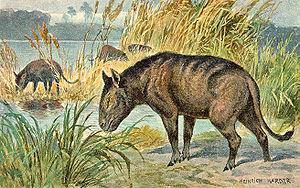
Merycoidon culbertsoni est une espèce éteinte de mammifères artiodactyles.
Merycoidodon est un genre éteint d’herbivores terrestres de la famille des Merycoidodontidae, vivant en Amérique du Nord de l'Oligocène au Miocène inférieur, entre environ – 34 millions d’années et – 16 millions d’années.
Les Merycoidodontidae ou mérycoidodontidaés en français, ou encore oréodontes, forment une famille éteinte de mammifères artiodactyles, vivant en Amérique du Nord de l'Éocène au Miocène entre −48 millions d’années et −23 millions d’années.